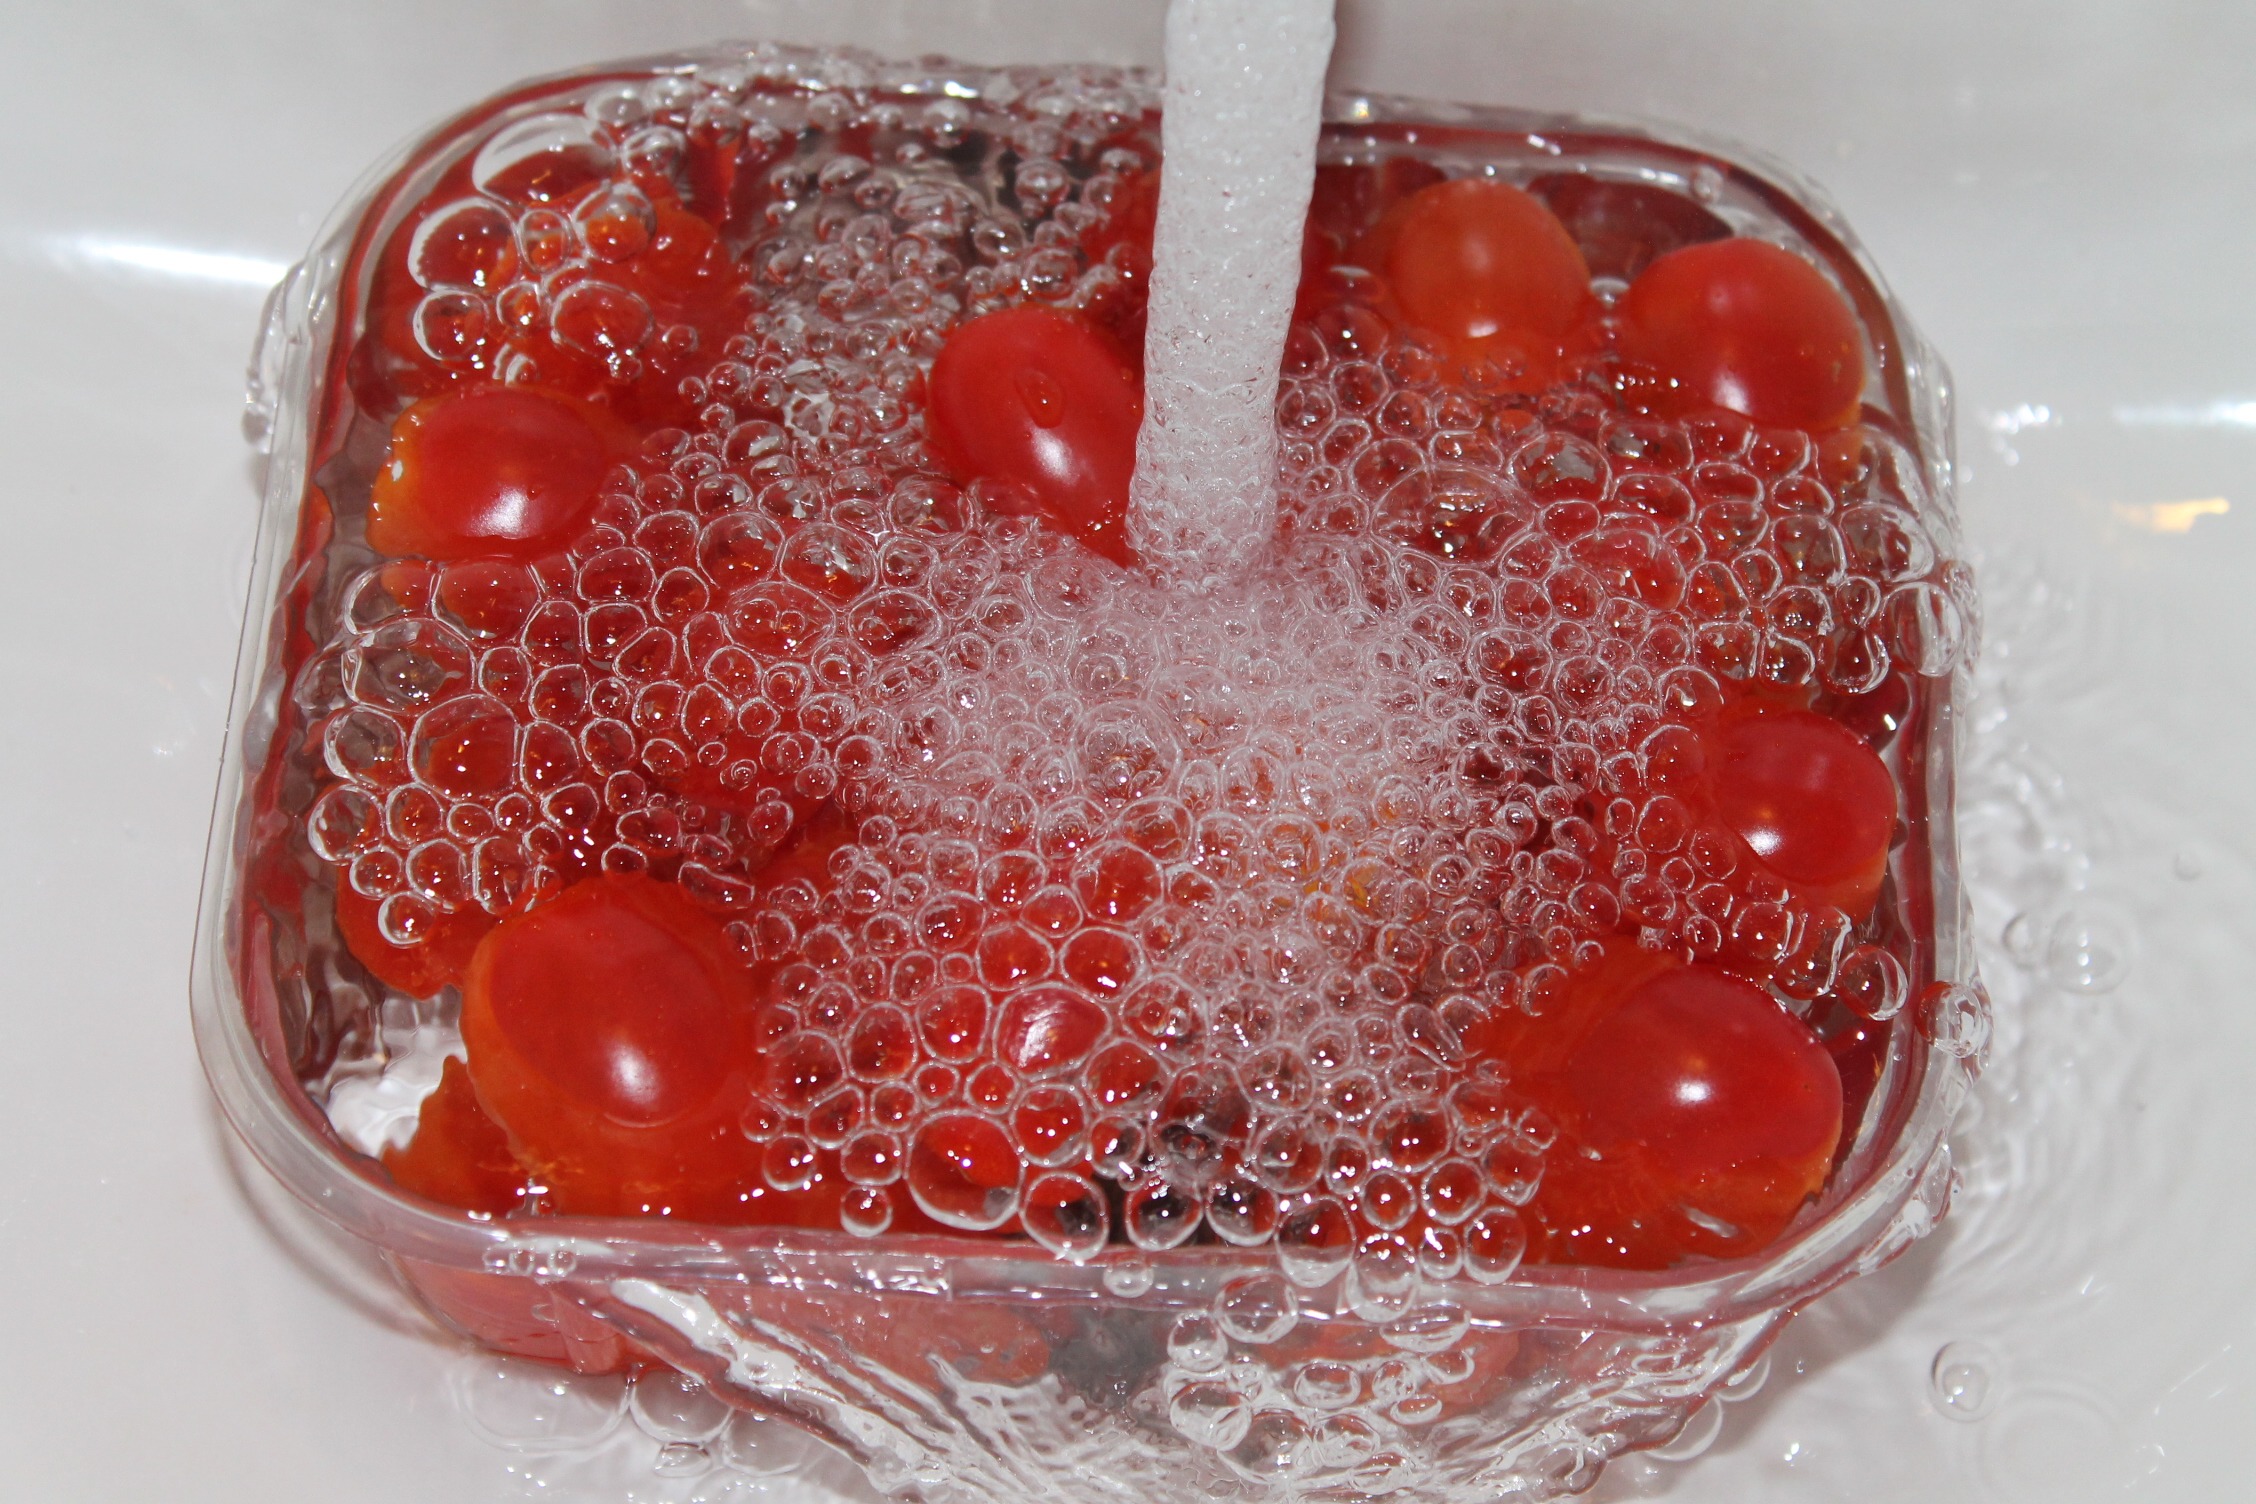
water, plant, fruit, heart, food, red, produce, dessert, bubble, strawberry, tomatoes, blow, strawberries, candy apple, flowering plant, air bubbles, land plant, gelatin dessert